Arabian Serenade

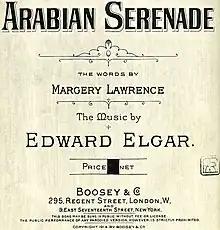

"Arabian Serenade" is a poem written by Margery Lawrence and set to music by the English composer Edward Elgar in 1914.